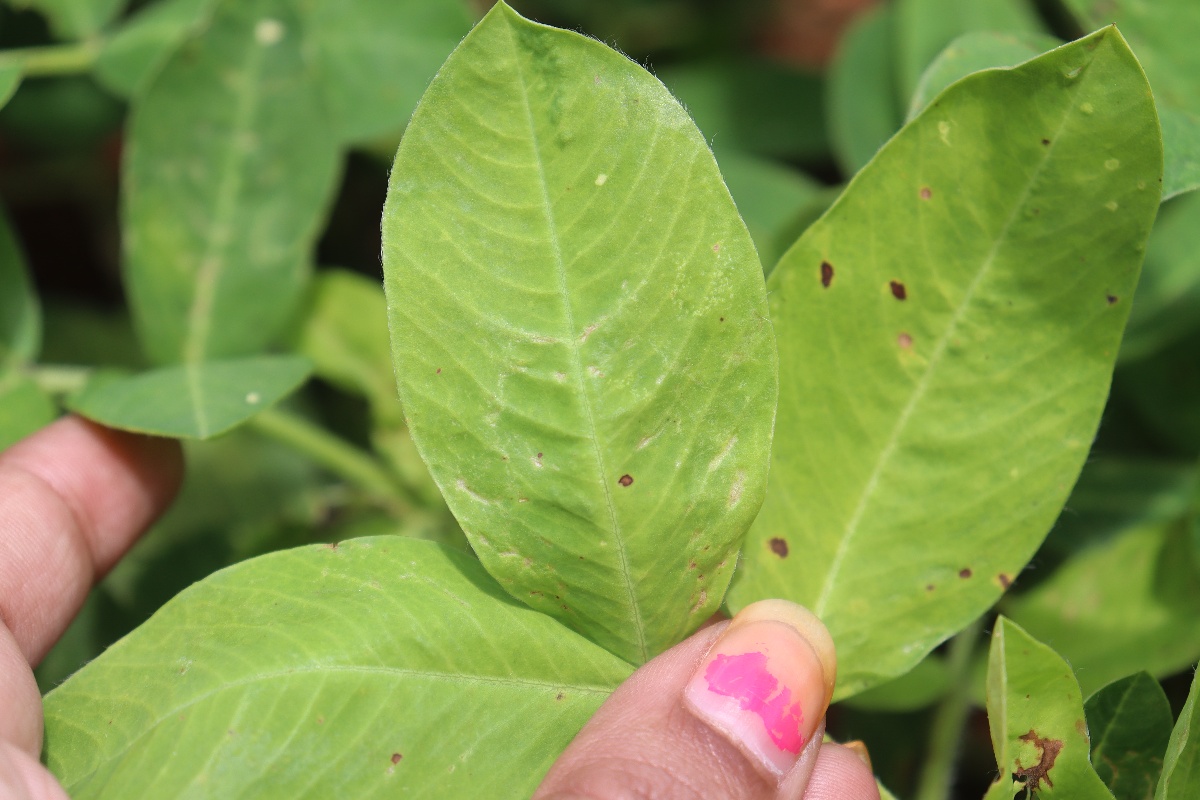
Label: early_leaf_spot